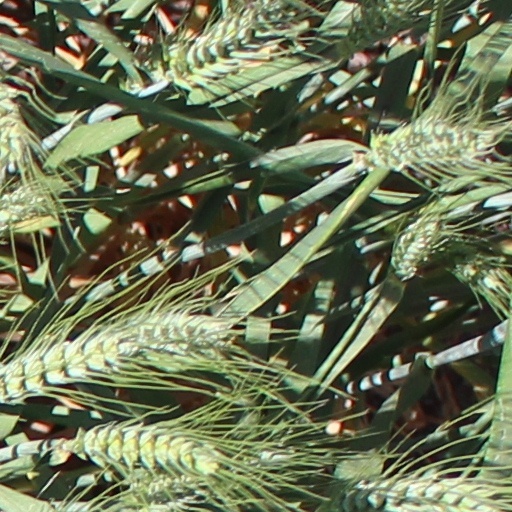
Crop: wheat